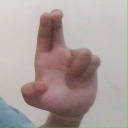
अक्षर: आ